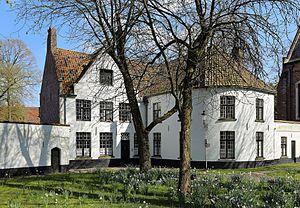
Bruges (Belgique)
Le béguinage de Bruges est situé dans la partie méridionale du centre historique de Bruges, en Belgique. Il constitue encore aujourd’hui un espace clos que sépare de la ville un mur d'enceinte encore partiellement doublé de douves.